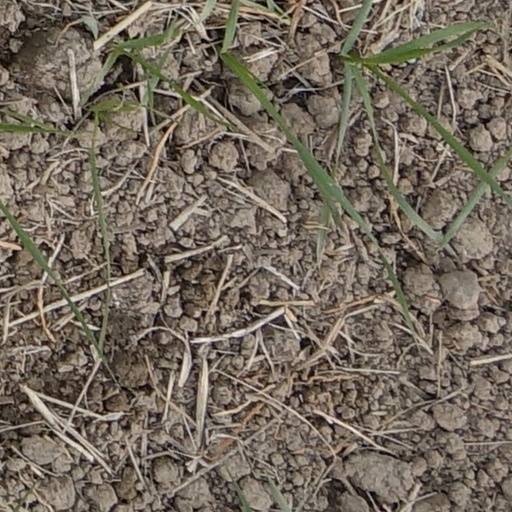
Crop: wheat